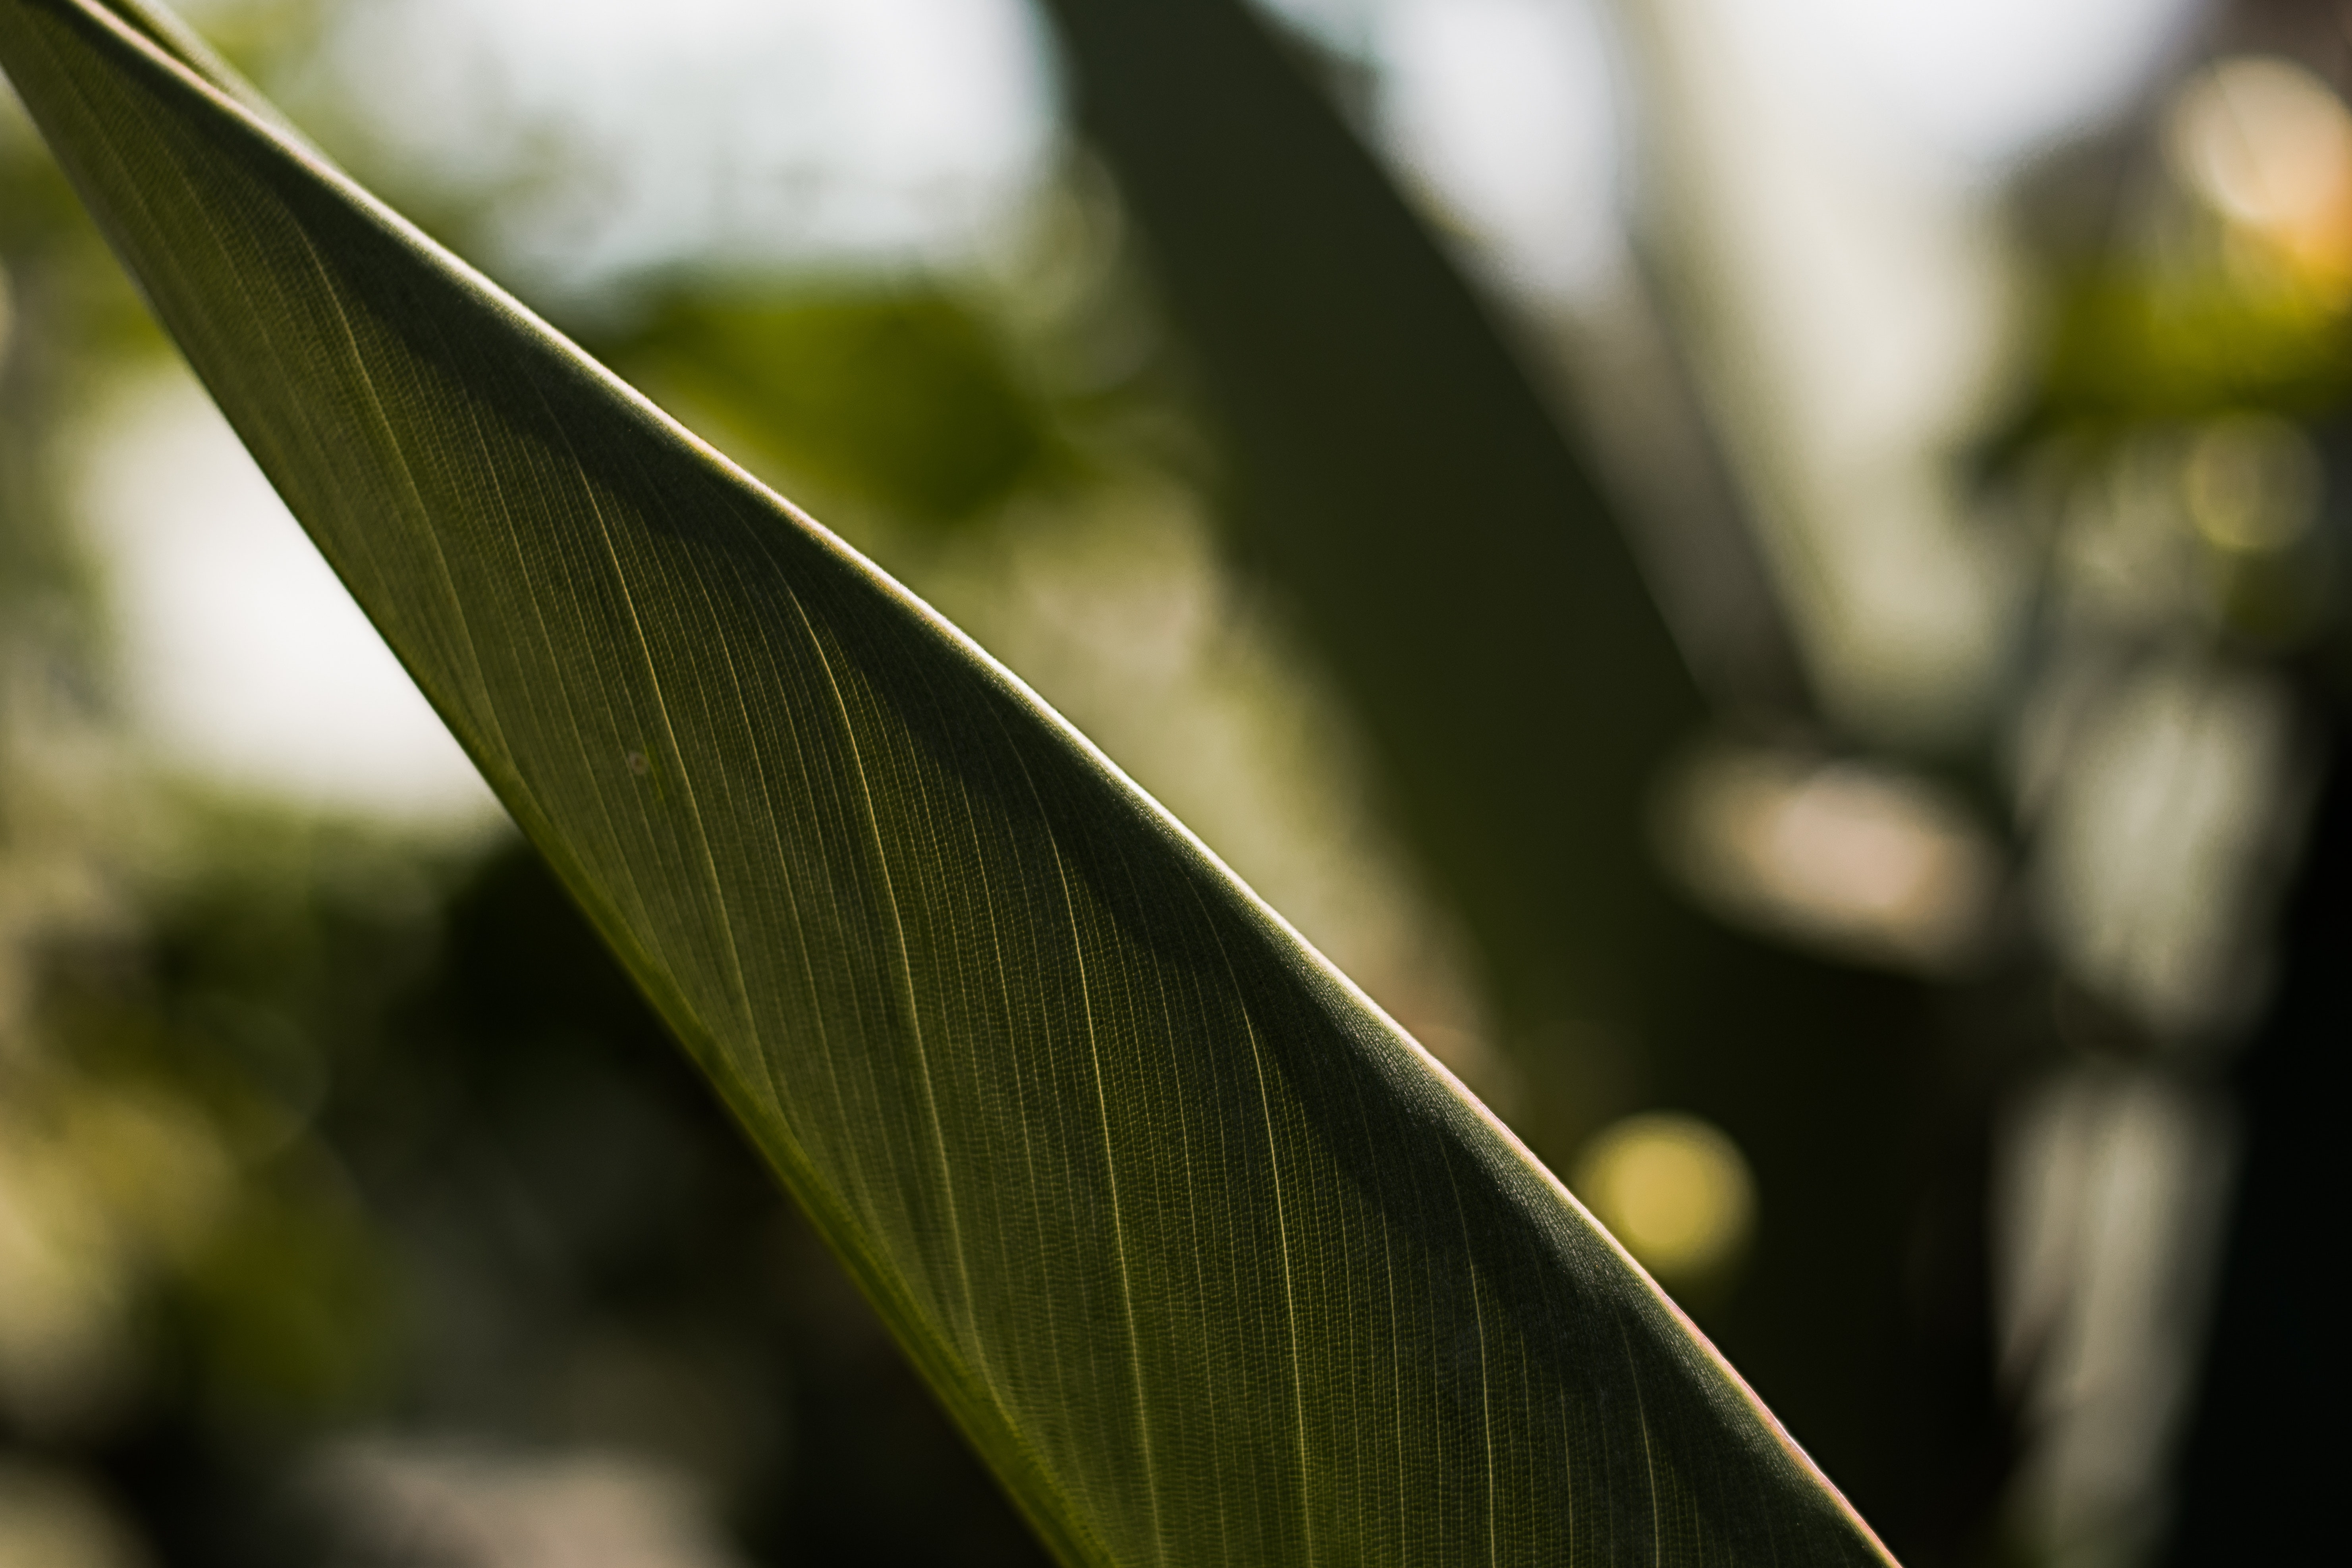
leaf, green, plant, close up, botany, macro photography, sunlight, flower, plant stem, terrestrial plant, grass, tree, photography, branch